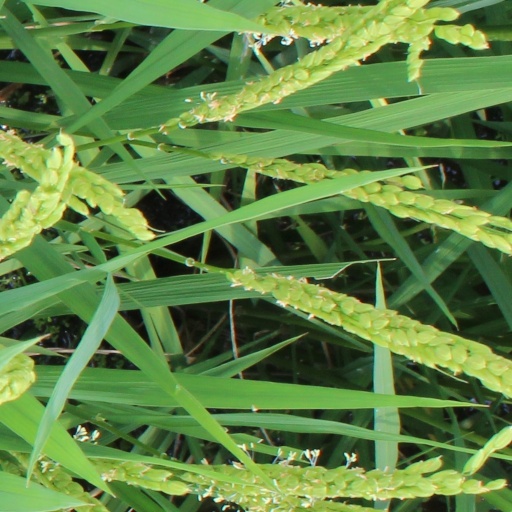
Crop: rice